Franco Ossola

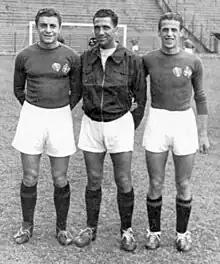
Franco Ossola (right) with Cesare Gallea (left) and Antonio Janni (center)

Franco Ossola (23 August 1921 – 4 May 1949) was an Italian footballer who played as a forward.